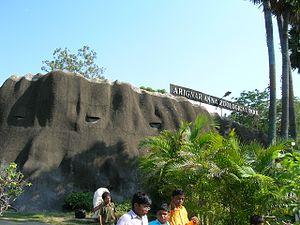
parc zoologique d'Arignar Anna connu aussi sous le nom de Vandalur Zoo. C'est un parc zoologique, situé à 30 km de la banlieue méridionale de Chennai à l'État de Tamil Nadu en Inde. Le zoo regroupe plus de 170 espèces d'oiseaux, de mammifères et de reptiles dans 81 enclos.